Linguistic discrimination

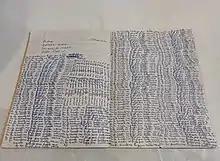
Lines assigned as punishment to a student during Franco's dictatorial regime, reading "I must not speak Basque at school".

Here and elsewhere the terms 'standard' and 'non-standard' make analysis of linguicism difficult. These terms are used widely by linguists and non-linguists when discussing varieties of American English that engender strong opinions, a false dichotomy which is rarely challenged or questioned. This has been interpreted by linguists Nicolas Coupland, Rosina Lippi-Green, and Robin Queen (among others) as a discipline-internal lack of consistency which undermines progress; if linguists themselves cannot move beyond the ideological underpinnings of 'right' and 'wrong' in language, there is little hope of advancing a more nuanced understanding in the general population.